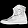
Label: Ankle boot